Jeff Bourns

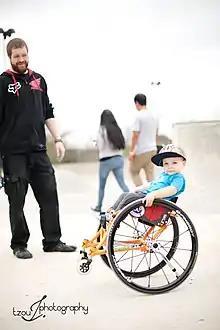
Abel Rose of Waxahachie, Texas at Houston's first amputee skateboarding and WCMX event at Lee and Joe Jamail skate park, March 8, 2013

Bourns found a wheelchair tennis program available at Houston's Metropolitan Multi-Service Center. Instead of playing in a wheelchair he played standing or ambulatory on his prosthesis as he did growing up. While a student in the class he searched for adaptive tennis programs for amputees who played standing. He could not find any, anywhere. In 2014 Bourns started an amputee tennis program at Houston's Metropolitan Multi-Service Center. He partnered with the United States Tennis Association of Texas (USTA) and city of Houston. In 2014 Bourns was selected to serve on USTA Texas' adaptive and wheelchair committee charged with helping pioneer and grow the sport of tennis for amputees. He is the first person to represent the United States competing in International adaptive standing tennis tournaments. He learned of an International adaptive standing tennis tournament to take place December 11–13, 2015 in Santiago, Chile. Bourns finished in the quarterfinals of the Masters Final TAP and began competing on the TAP World Tour in 2015. The TAP World Tour is a competitive circuit for tennis players with physical disabilities who play tennis standing rather than in wheelchairs.